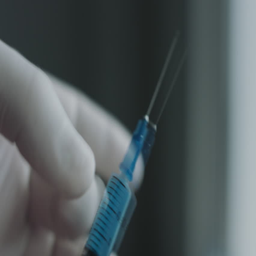
doctor preparing a syringe for injection .